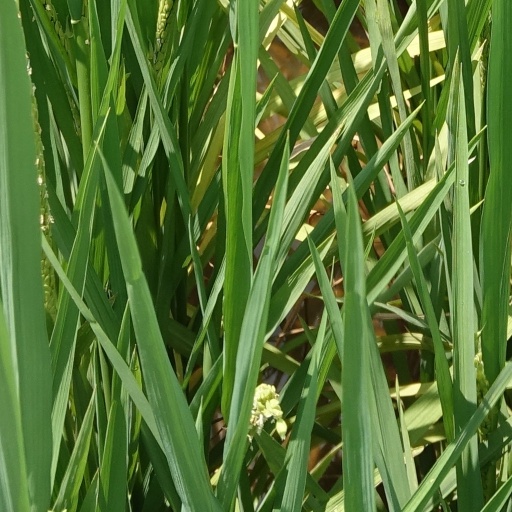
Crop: rice